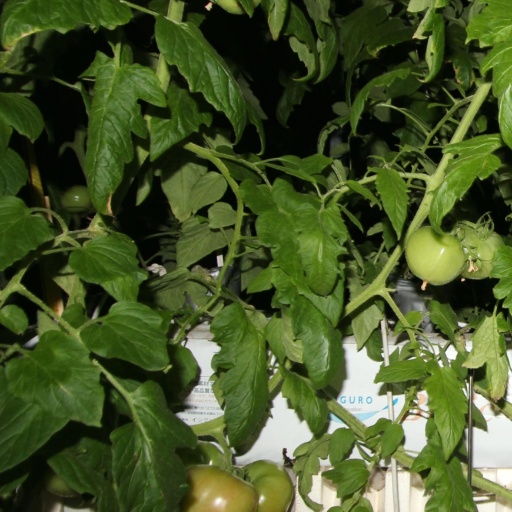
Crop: tomato